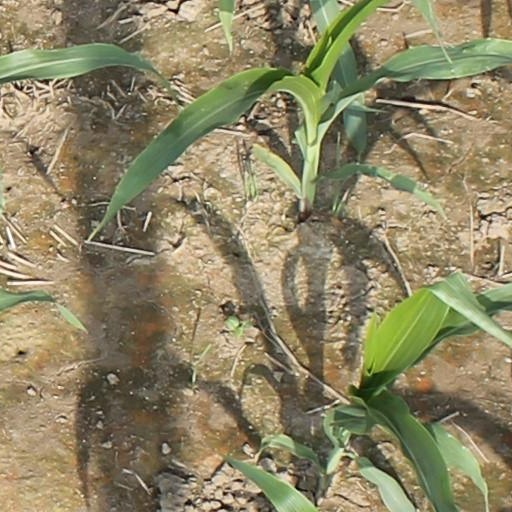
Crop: maize; corn